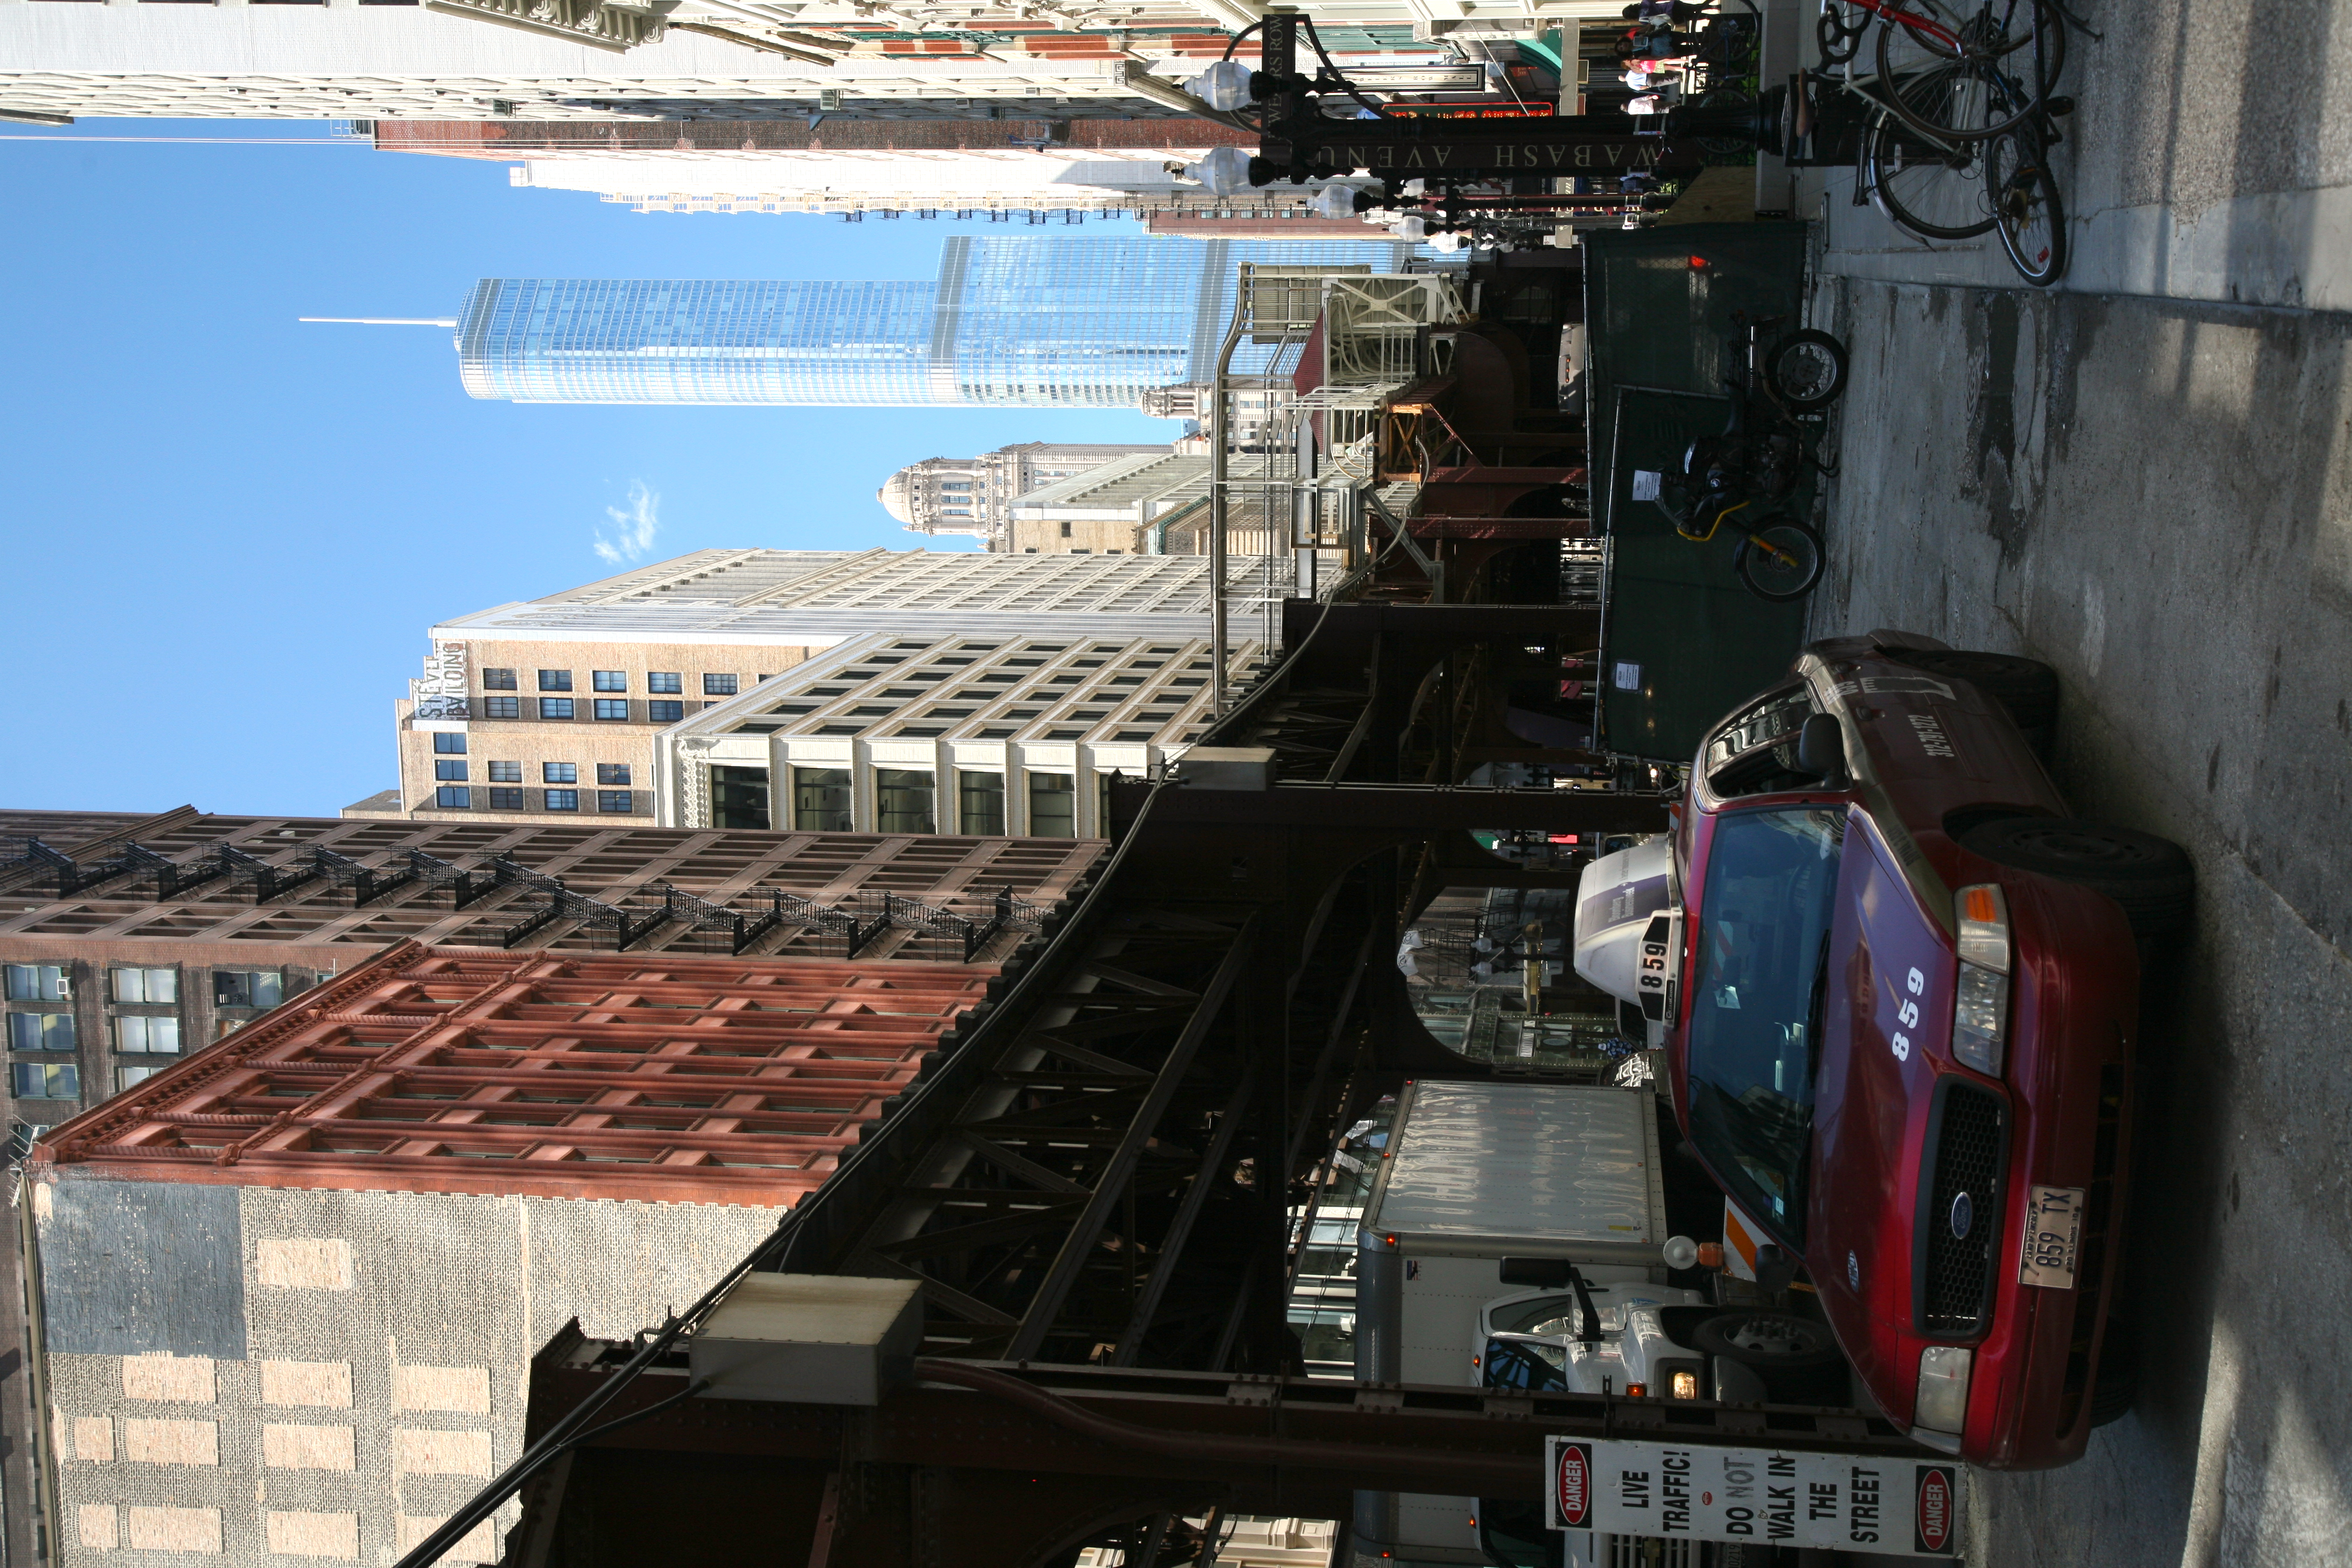
pedestrian, architecture, road, skyline, traffic, street, town, building, city, skyscraper, cityscape, downtown, travel, taxi, cab, metro, transport, vehicle, platform, chicago, lane, infrastructure, 5d, loop, trump, metropolis, skycraper, neighbourhood, cta, lsystem, metroa rien, trumptower, trumphotelandtower, urban area, human settlement